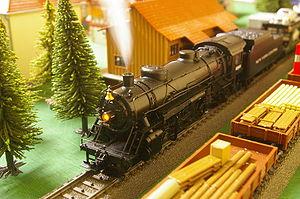
Le modélisme ferroviaire est une activité de modélisme concernant les trains et le monde ferroviaire, et tout particulièrement leur reproduction suivant une échelle et un thème définis, ainsi que leur exploitation.